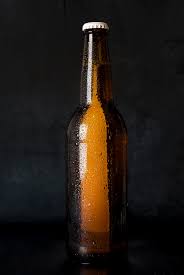
Waste category: glass